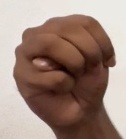
ASL sign: M